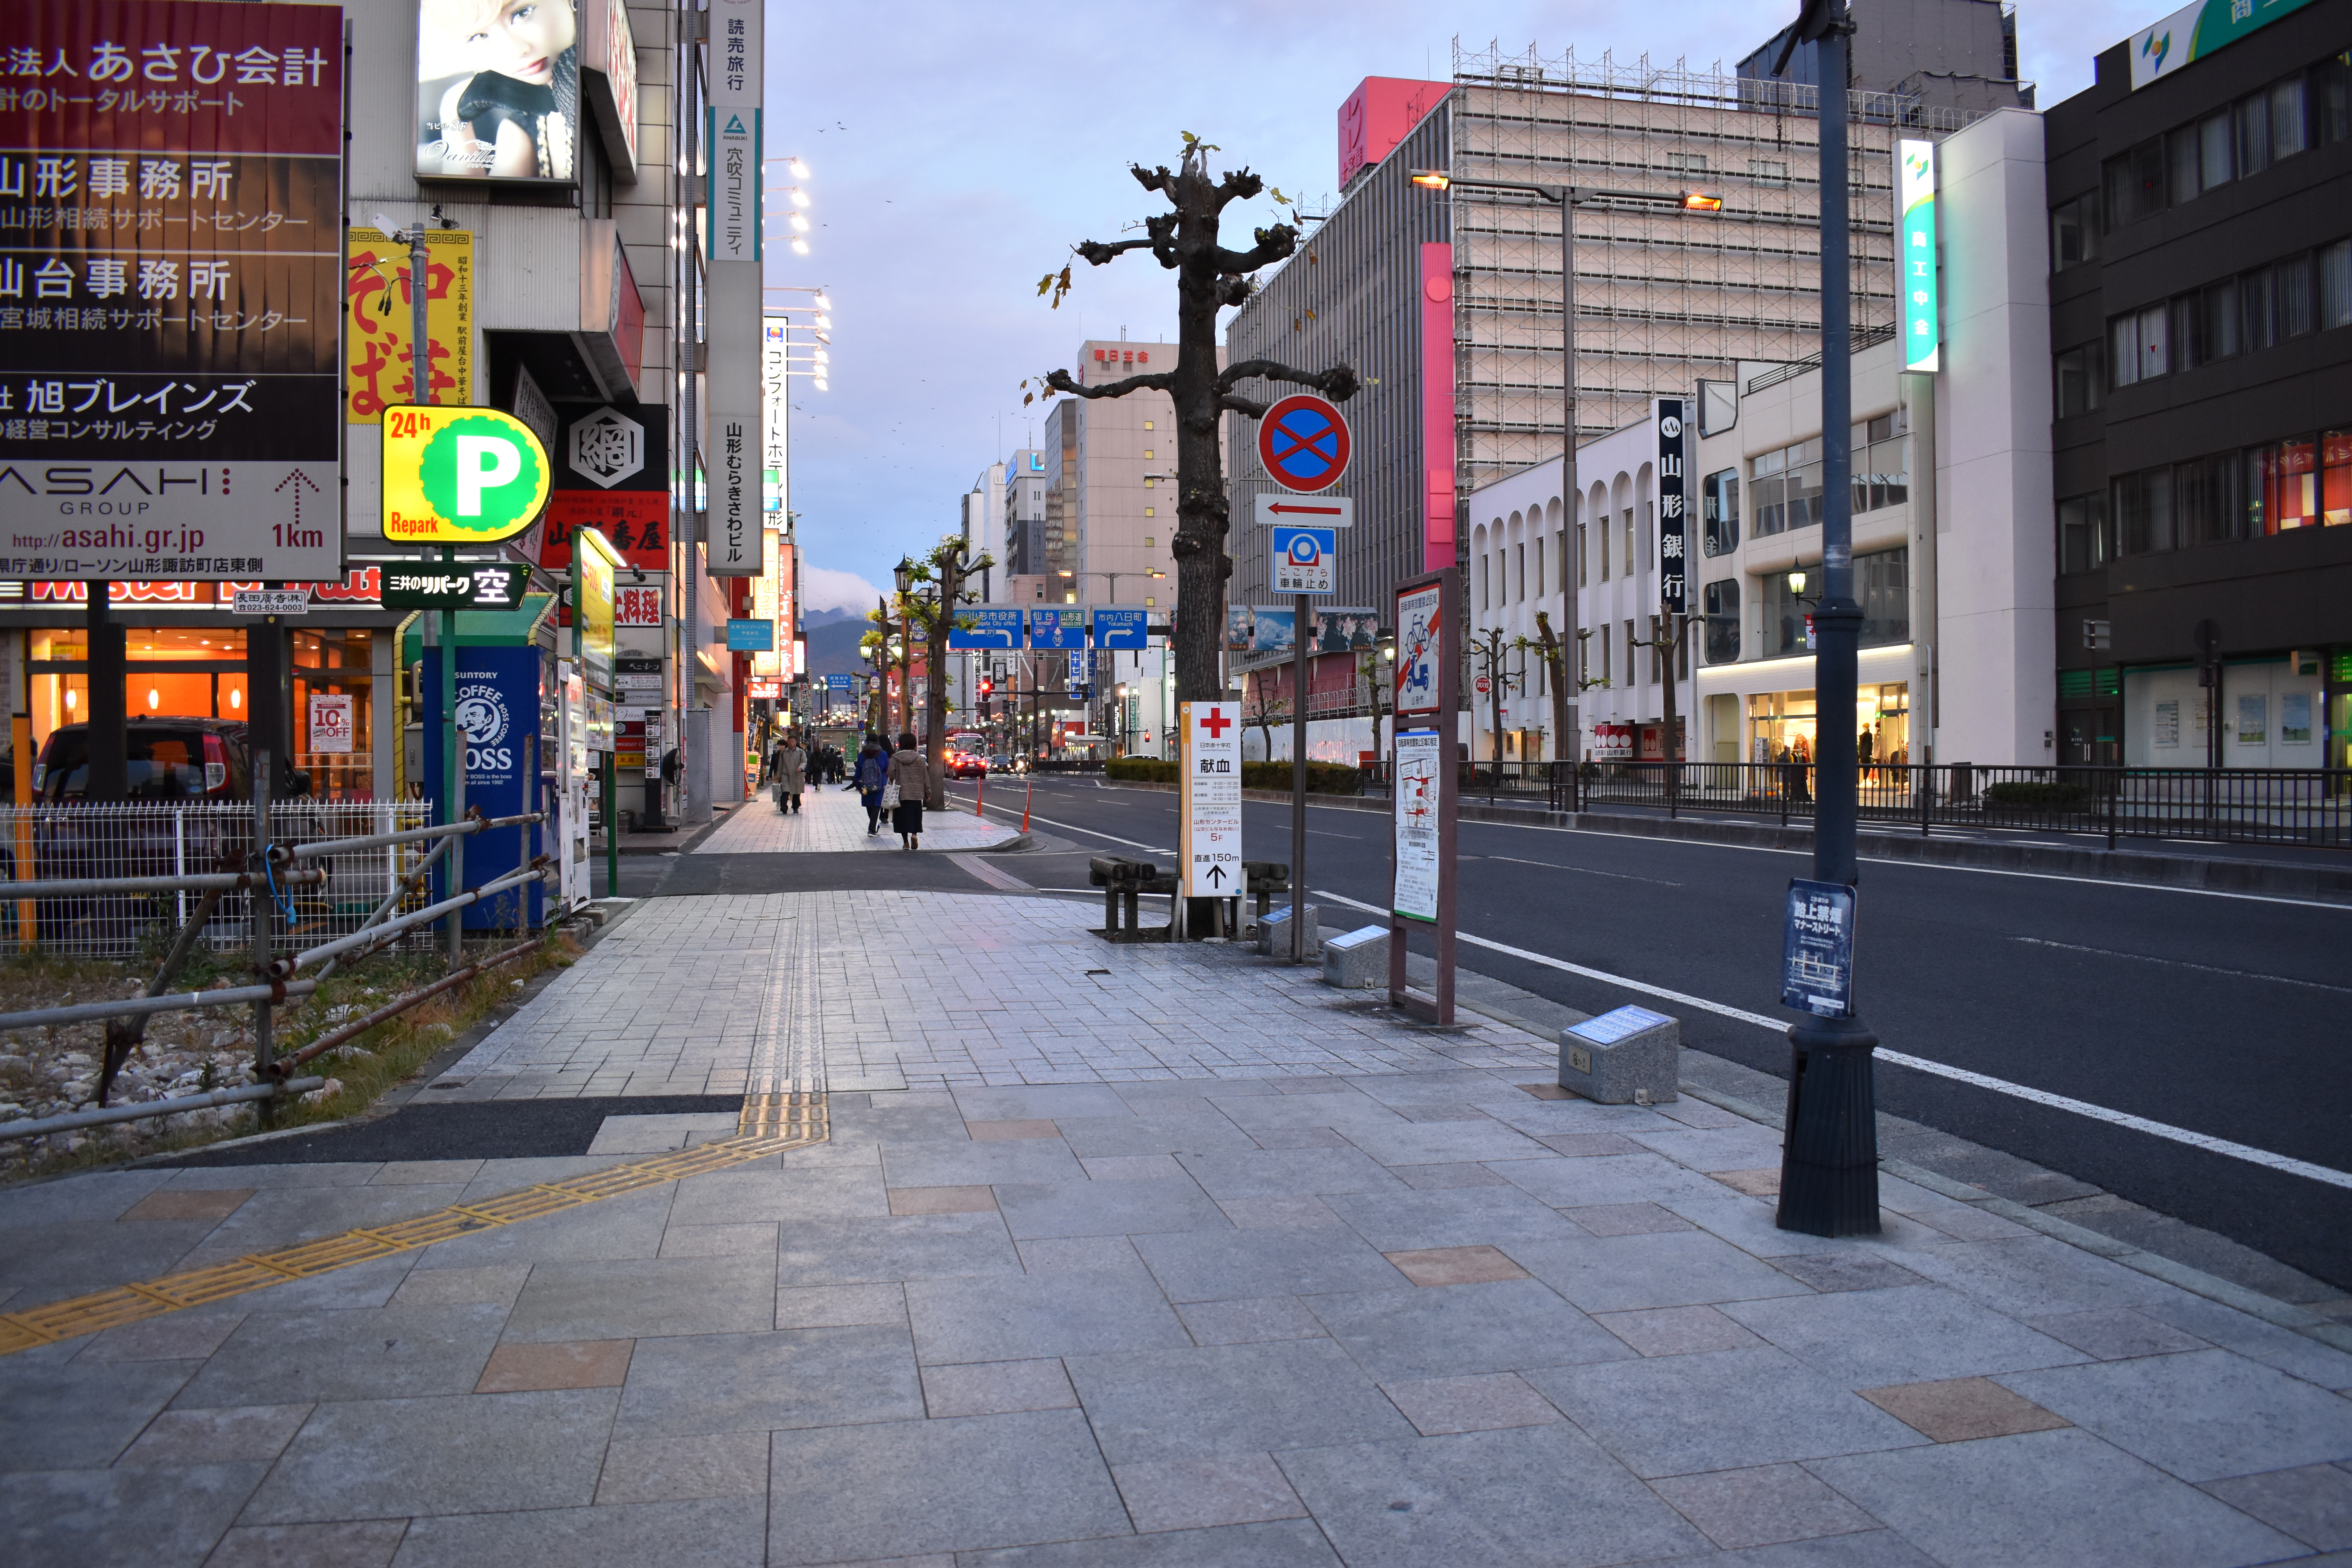
yamagata, japan, street, night, walk, autumn, travel, adventure, explore, solo, trip, lane, town, urban area, city, metropolitan area, public space, pedestrian, road, infrastructure, downtown, neighbourhood, road surface, metropolis, pedestrian crossing, sidewalk, car, sky, building, tree, asphalt, boardwalk